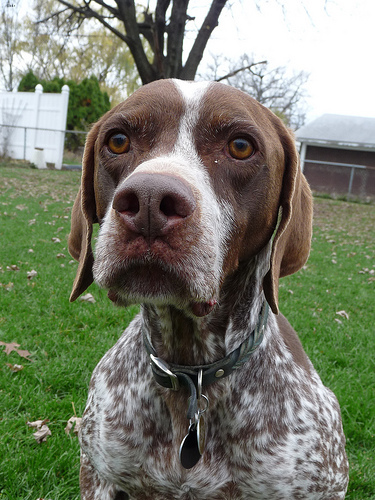
Animal: dog
Breed: german shorthaired